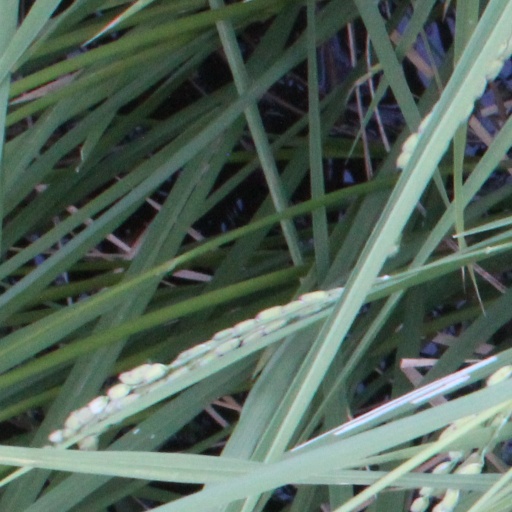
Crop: rice